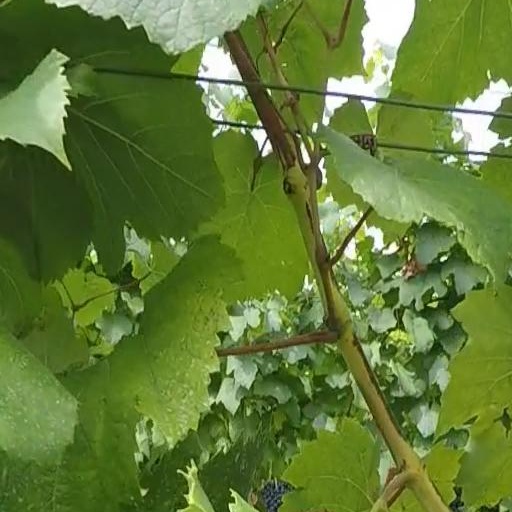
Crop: grape